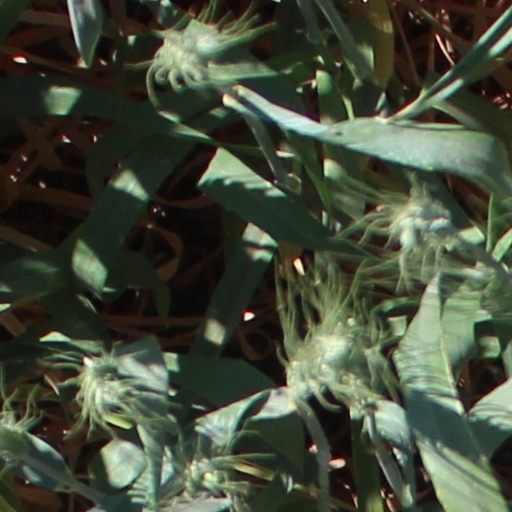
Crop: wheat